Cagot

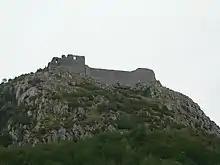
Château de Montségur near the Pyrenees, which was besieged as part of the Albigensian Crusade.

The origin of the Cagots is not known for certain, though through history many legends and hypotheses have been recorded providing potential origins and reasons for their ostracisation. The Cagots were not a distinct ethnic or religious group, but a racialised caste. They spoke the same language as the people in an area and generally kept the same religion as well, with later researchers remarking that there was no evidence to mark the Cagots as distinct from their neighbours. Their only distinguishing feature was their descent from families long identified as Cagots.